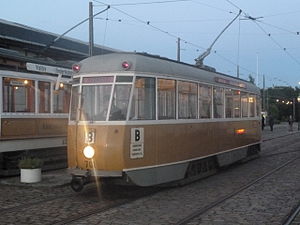
Natbusser i København / Historie
Veteransporvogn fra København skiltet som natlinje B på Sporvejsmuseet Skjoldenæsholm.
Natbusser er buslinjer, der kører om natten i København og resten af Hovedstadsområdet i stedet for almindelige buslinjer og tog. Natbusserne er underlagt Movia og der gælder samme takst som ved selskabets almindelige buslinjer.